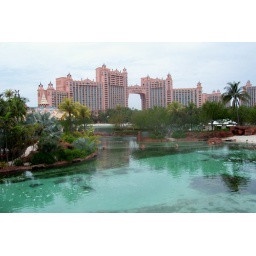
View taken from the beach area looking back toward the resort. Royal Tower in the background and live fish pond in the foreground.